December 2022 North American winter storm

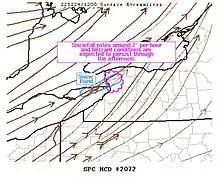
SPC Mesoscale Discussion #2072 indicating blizzard conditions around Buffalo, New York, on December 24

The storm began to form on December 21, 2022, strengthening over the Northern Plains. It intensified over the next day, with The Weather Channel predicting that it would turn into a bomb cyclone. Blizzard conditions (visibility less than due to snow and wind gusts greater than ) were met in the rural areas of southern Minnesota, northern Iowa and southwestern Wisconsin. Duluth and Grand Marais Harbor, Minnesota, experienced wind gusts of and , respectively, on December 23, causing damage to some buildings. Snowfalls on the northern Plains included up to in Minnesota, up to in Iowa, up to in Missouri and up to in Wisconsin. This blizzard, combined with the blizzard from the previous week, contributed to the wettest December on record in North Dakota. As the storm swept from Indiana into Ontario between the afternoons of December 23 and 24, the storm's pressure plummeted —well over the threshold of for a bomb cyclone—creating a massive wind field with bitterly frigid air.